Haffboot

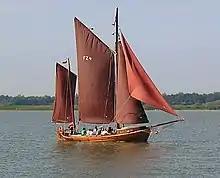
A "zeesenboot"

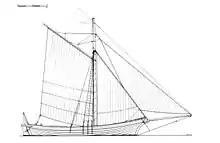
Sketch of a 1918 "quatze"

A Haffboot (plural: "Haffboote") is the collective term for a type of sailing boat that is used as a fishing or cargo boat on the shallow Baltic Sea coast, in the Bay of Greifswald, the Stettin Lagoon and their neighbouring waterbodies until the 20th century. Using similar or identical designs for the ship's hull and its cargo hold, the fishing boats were built with wet or dry cargo holds. The flushed cargo hold, often called a "Bünn" in the Baltic Sea region, is not sealed hermetically from the water, but is filled with surrounding water. Small holes in the outer skin of the boat enable an exchange of water between the "bünn" and the outside water. The fish that are caught can thus be transported live. In a traditional fishing boat without cooling units, this allowed the time delay between catching the fish and landing them to be extended.